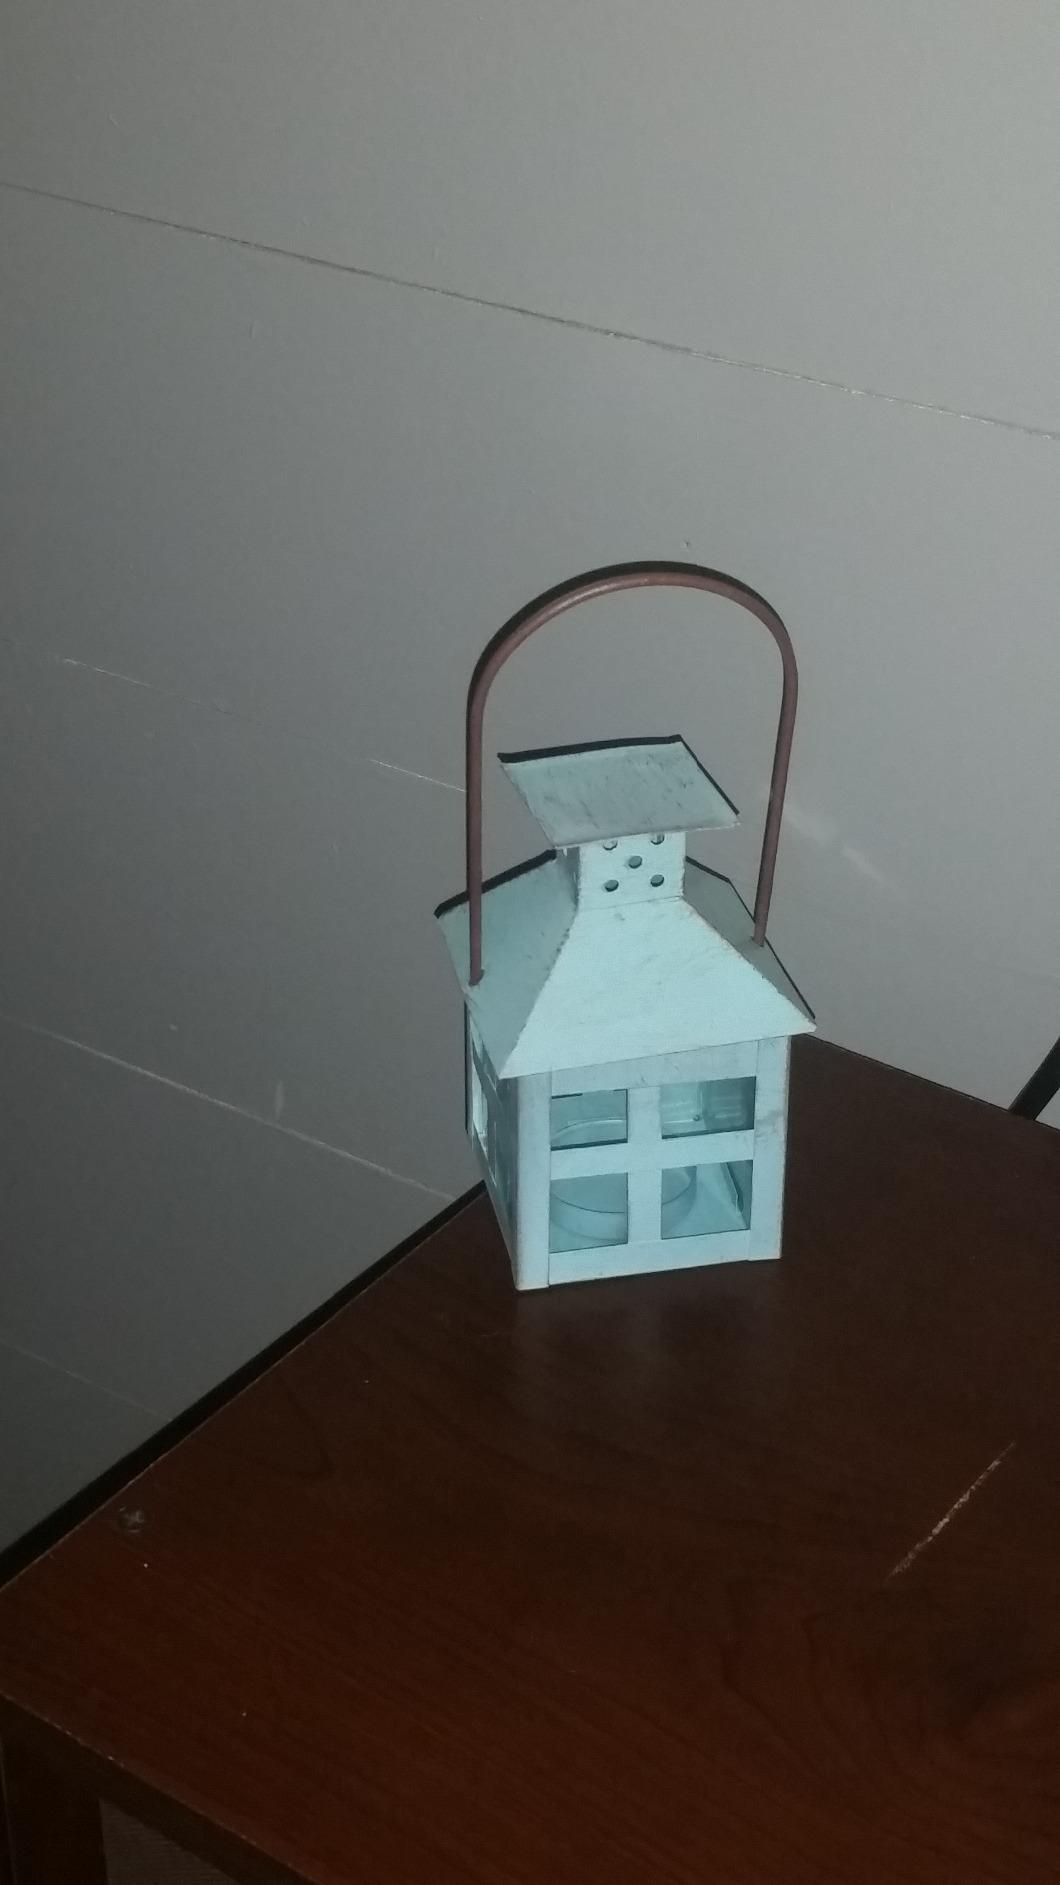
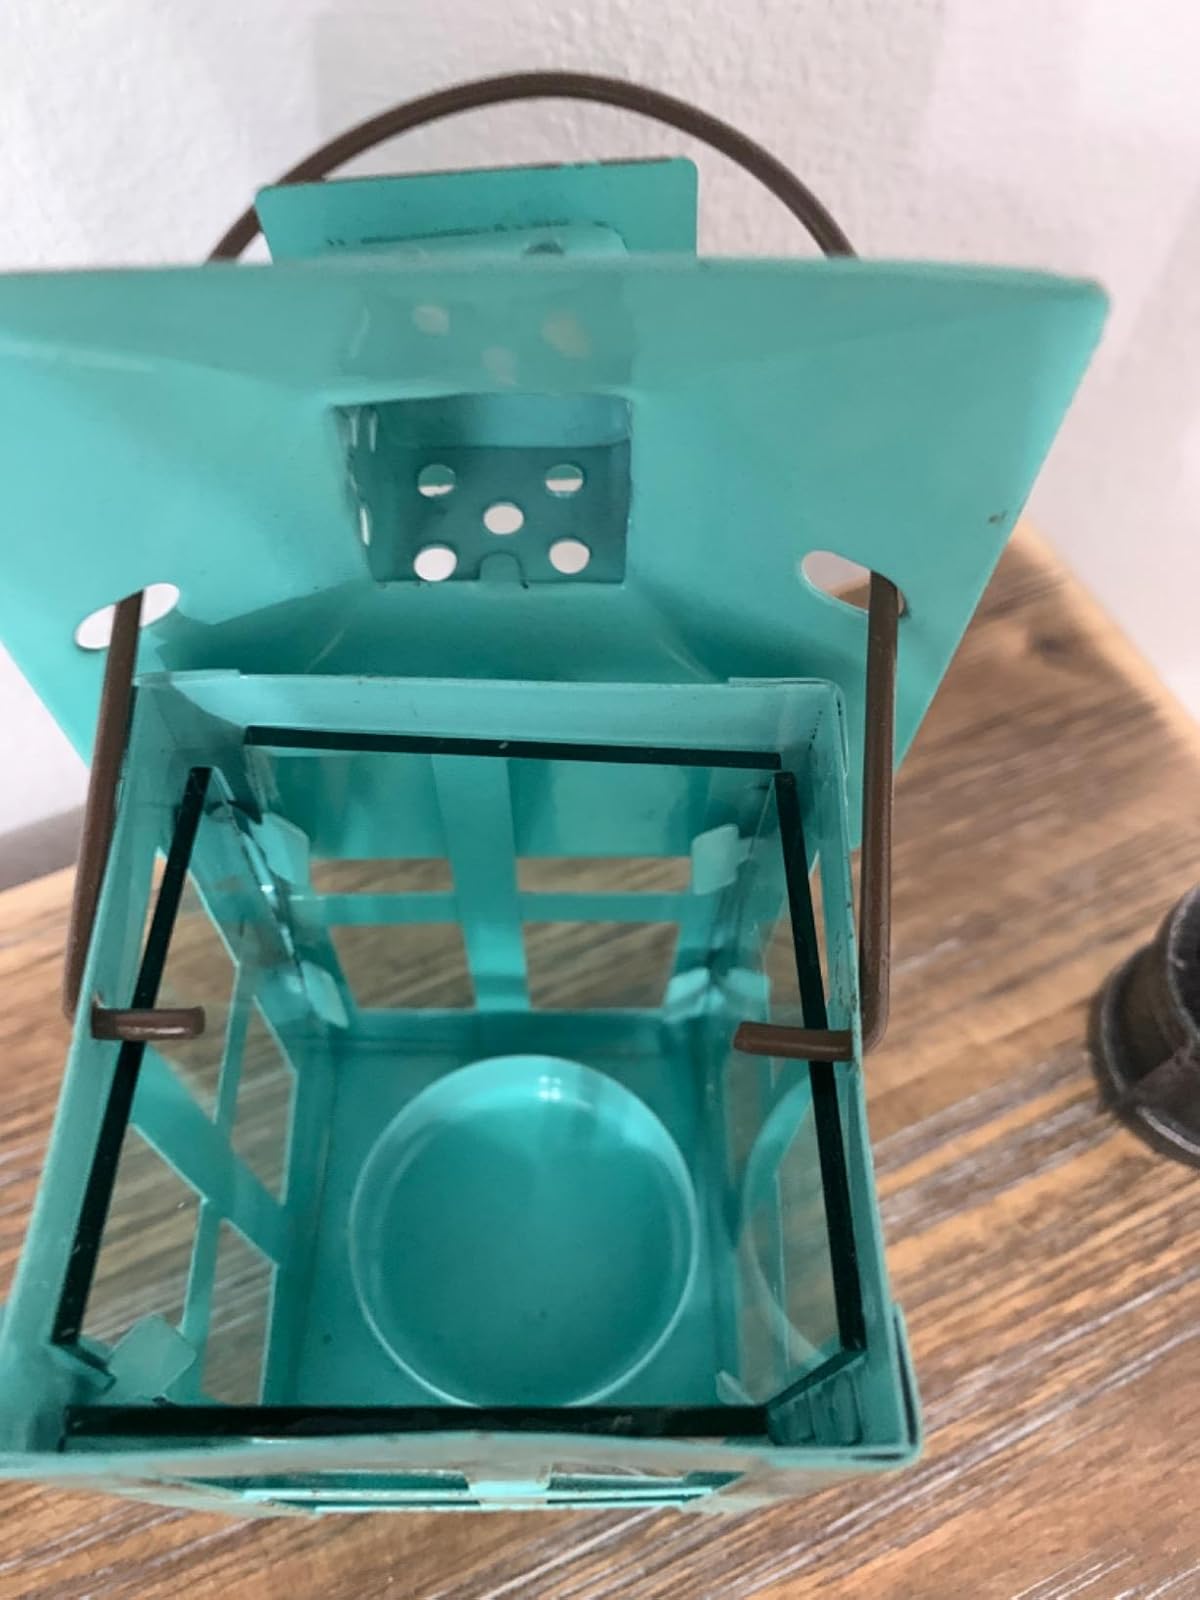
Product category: lantern
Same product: yes